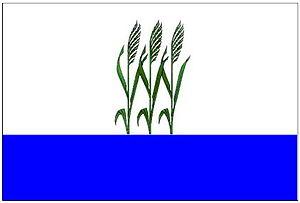
Kamychine est une ville de l'oblast de Volgograd, en Russie. Sa population s'élevait à 111 775 habitants en 2017.